Meredith Goldstein

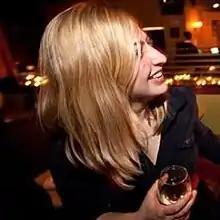
Meredith Goldstein at Love Letters party in Somerville, MA.

Meredith Goldstein is an advice columnist and entertainment reporter for "The Boston Globe". Her love advice column "Love Letters" appears daily on Boston.com and in the "Globe’s" print edition every Tuesday, Friday, Saturday, and in the Sunday Magazine.